Joe Cook (basketball)

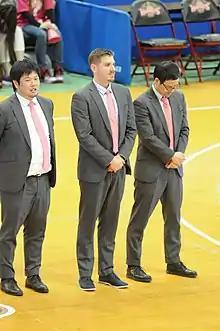

Joseph Michael Cook (born April 7, 1985) is a professional basketball coach, formerly Associate head coach for San-en NeoPhoenix in Japan and a former college basketball assistant coach for Cabrillo College. Joe Cook also served for the Sacramento Kings of the NBA as the Head Video Coordinator and Akita Northern Happinets as Assistant Coach for three seasons. He has brought the NBA-style sets and styles of play to Akita.